Pietà Hotspurs F.C.

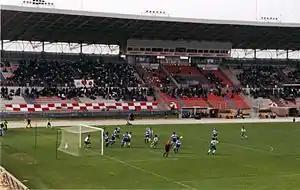
Pietà Hotspurs playing against Floriana during the 1999–2000 Maltese Premier League.

Pietà Hotspurs had their league debut on 23 October 1934, but any success the club had hoped to achieve was postponed due to the outbreak of World War II. After the war's end, Pietà took part in the Anglo Maltese Football League, before joining the Third Division of the National Championships, where they spent ten seasons. Pietà Hotspurs, however, were replaced in the league with "Pietà Atlanta" in 1962, a team which later changed their name to Pietà Hotspurs in 1973, joining the Fourth Division in 1974. The team won the league and promotion, but spent ten years in the Third Division. They eventually won promotion in 1985, but were soon relegated again. However, they bounced back up and won promotion again in 1988. In 1994 they finally won promotion to the Premier Division.